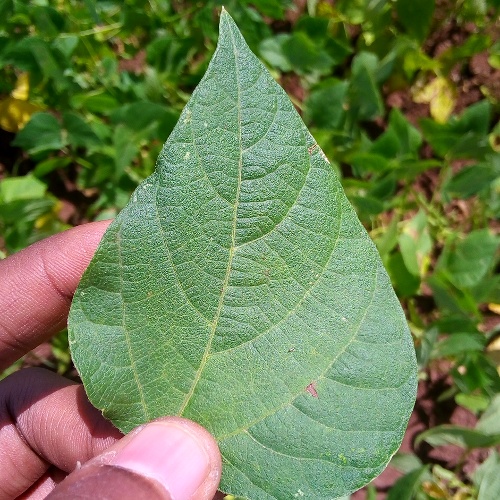
Leaf condition: healthy